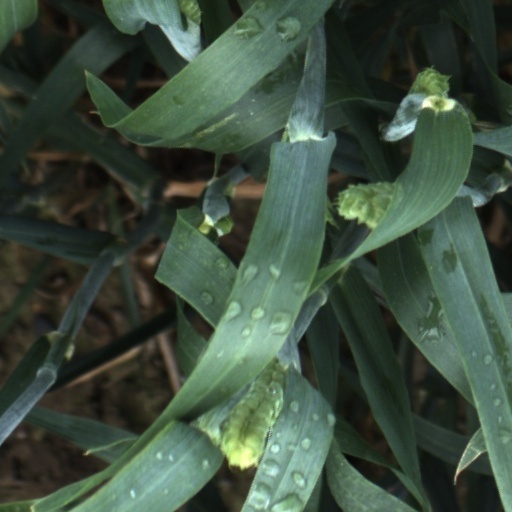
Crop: wheat